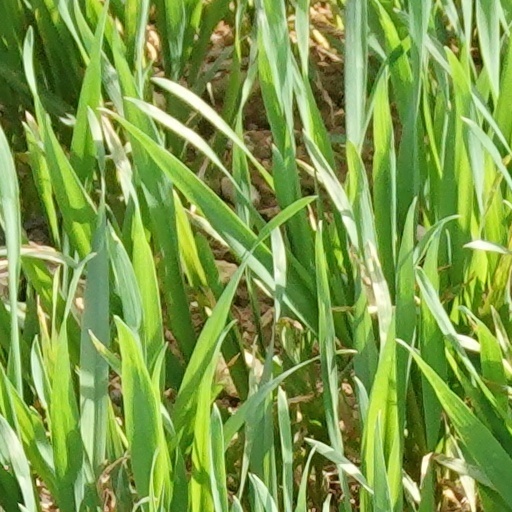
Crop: wheat